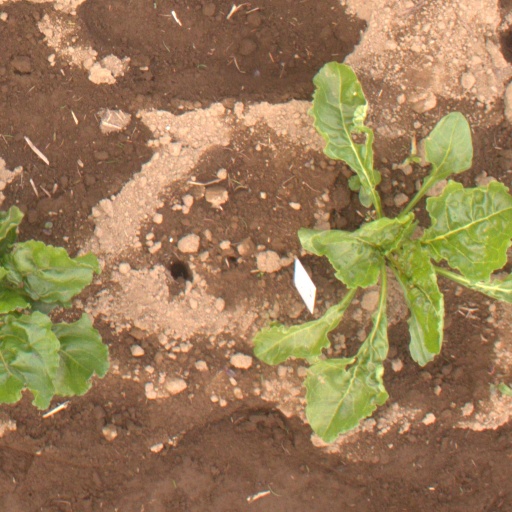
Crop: sugar beet